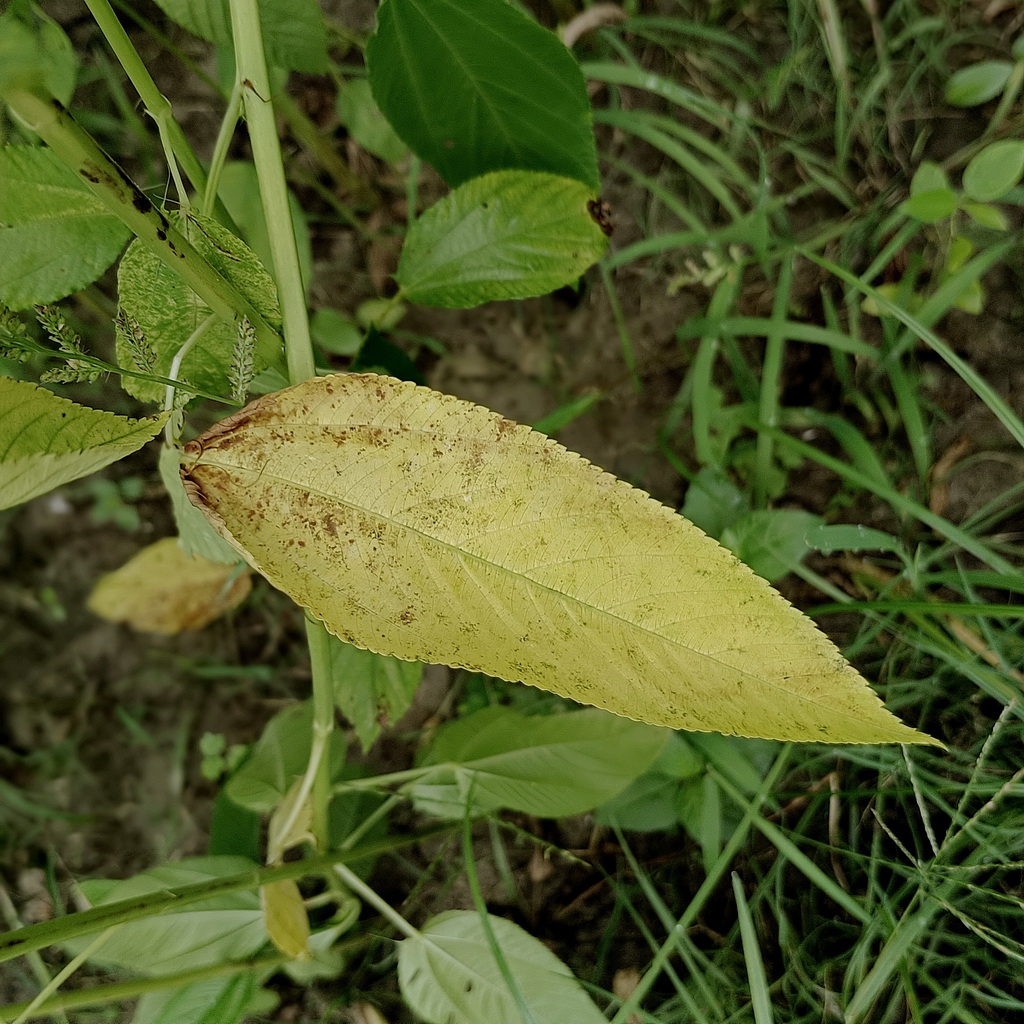
Label: Mosaic